Acute pancreatitis

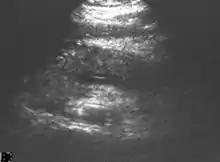
Abdominal ultrasonography of acute pancreatitis

Ultrasound is less preferred as a diagnostic test for acute pancreatitis, but it may be used in select cases. Abdominal ultrasonography may be obtained if there is concern of a gallstone blocking the pancreatic duct leading to pancreatitis.